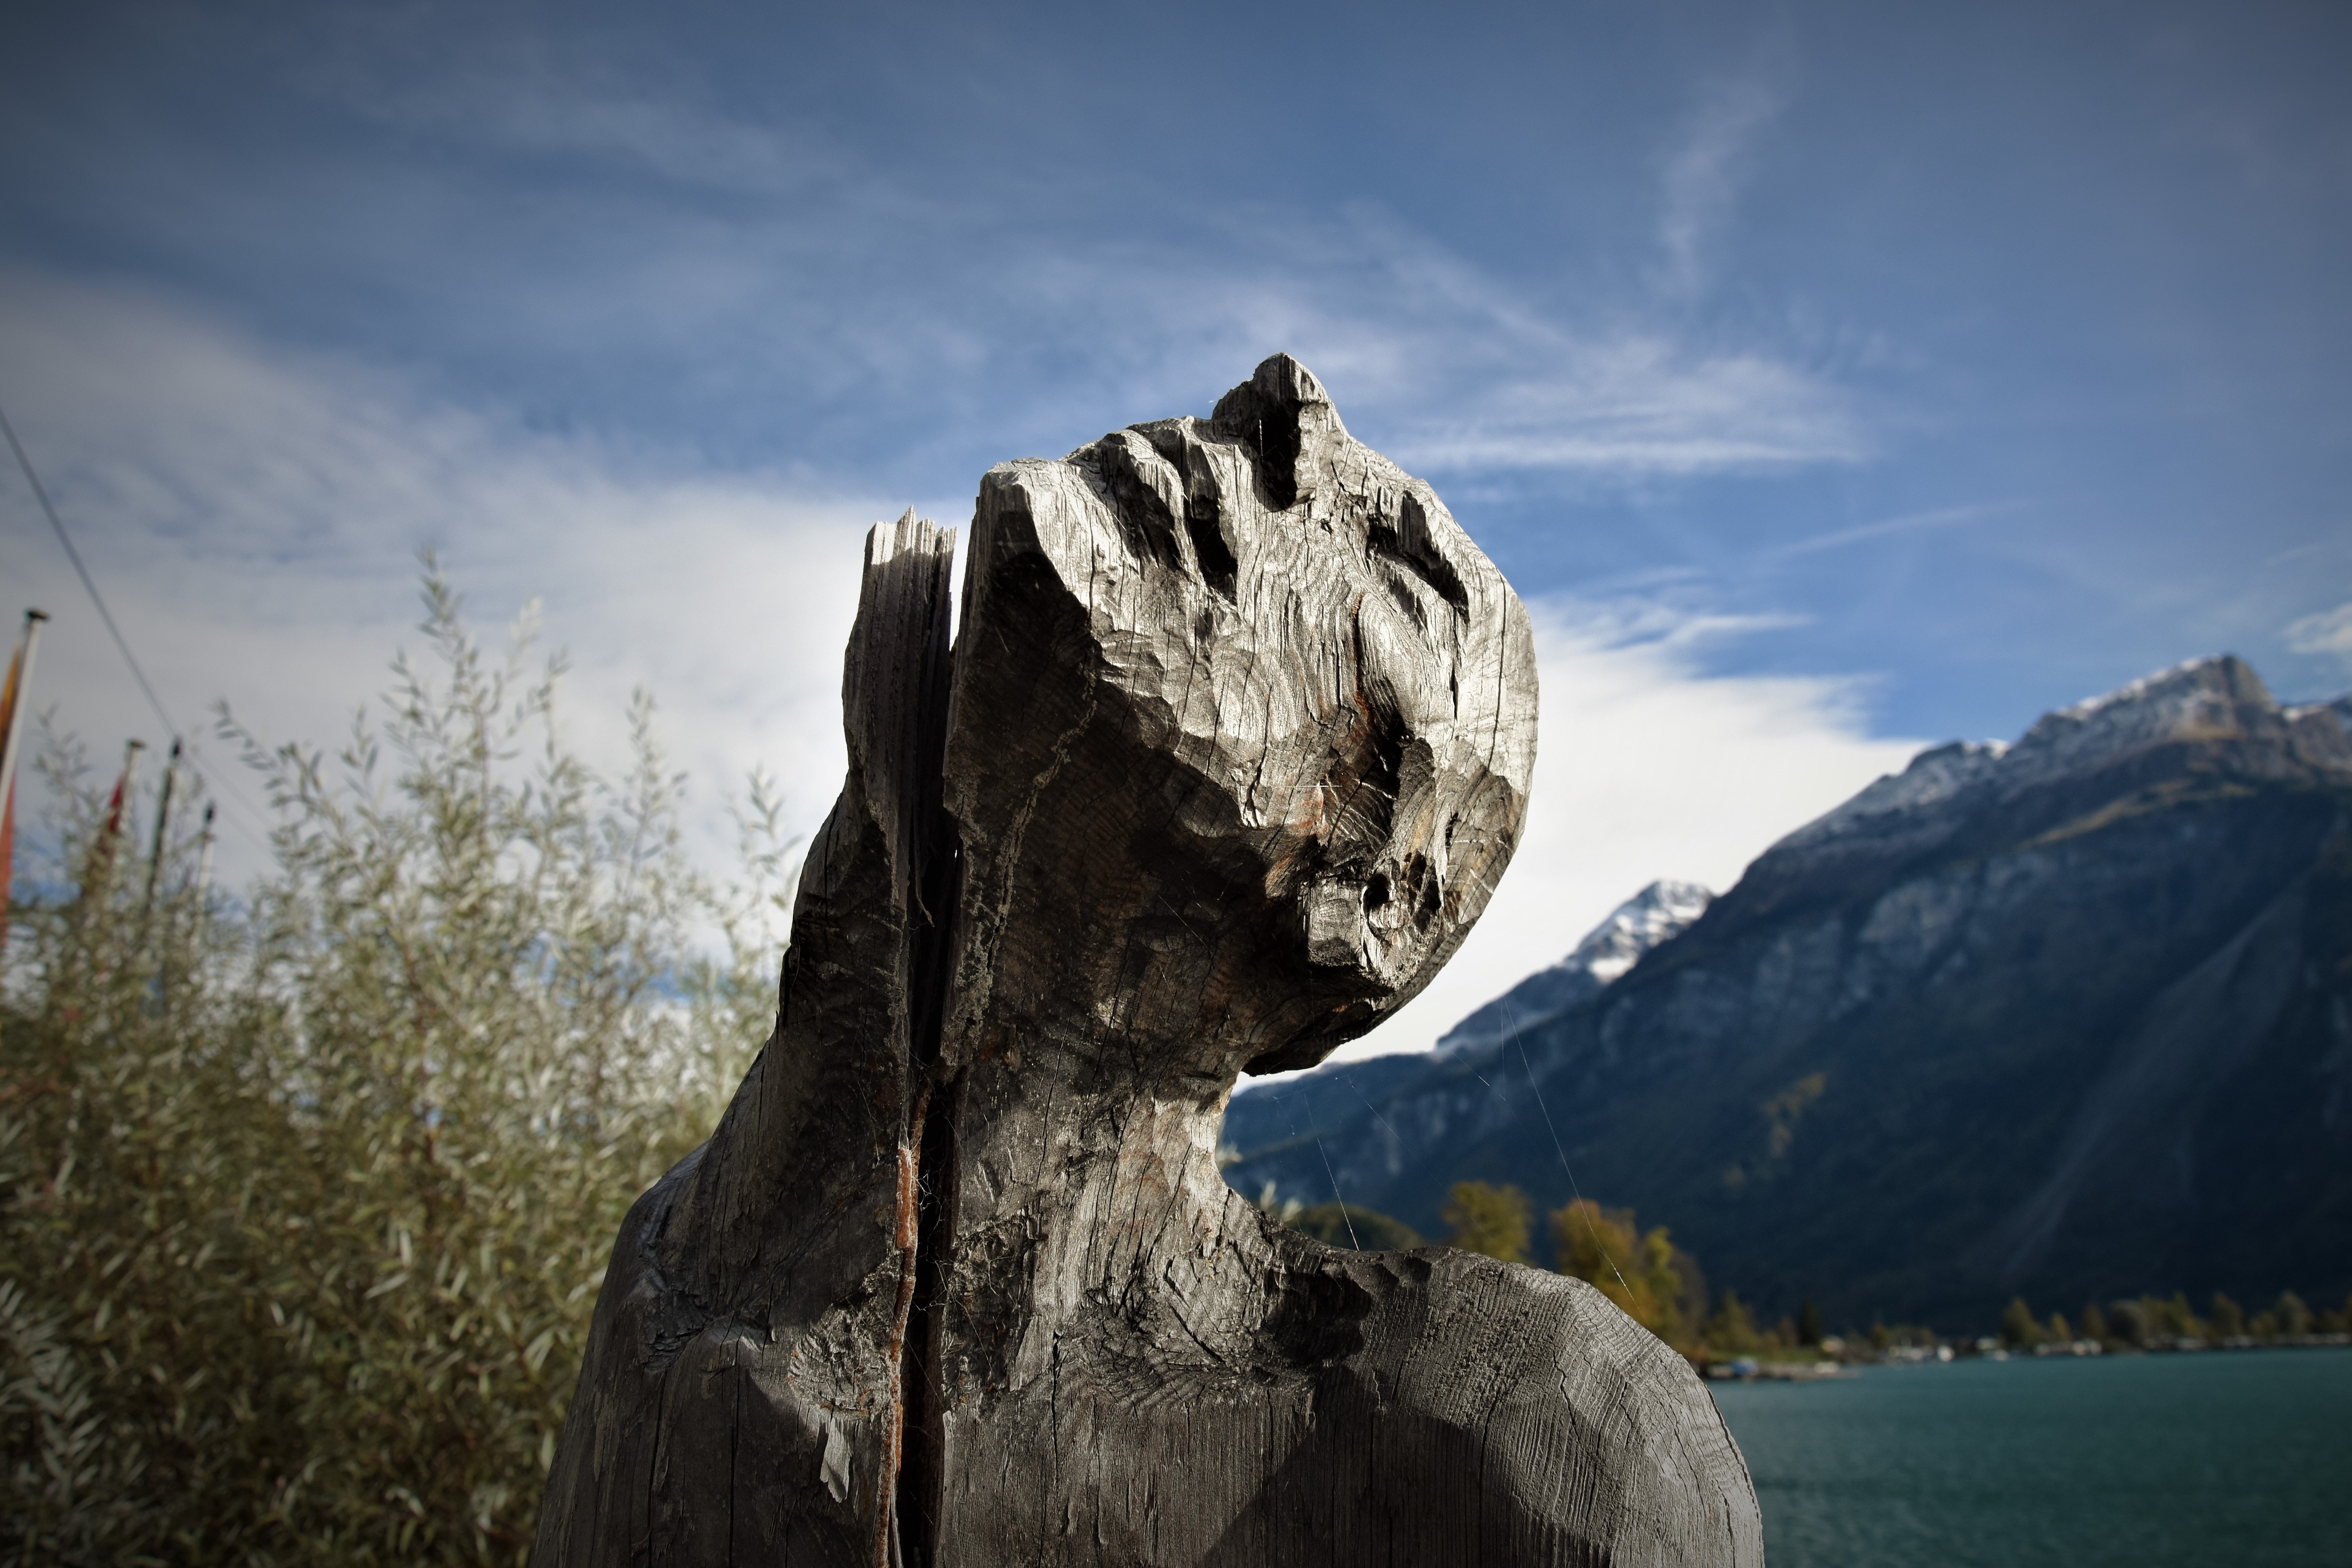
nature, sky, mountain, rock, natural landscape, mountainous landforms, wilderness, cloud, tree, mountain range, landscape, alps, national park, fjord, geology, reflection, photography, summit, fell, terrain, formation, massif, outcrop, sunlight, boulder, lake, hill, ridge, glacial landform, batholith, cliff, world, meteorological phenomenon, glacier, winter, klippe